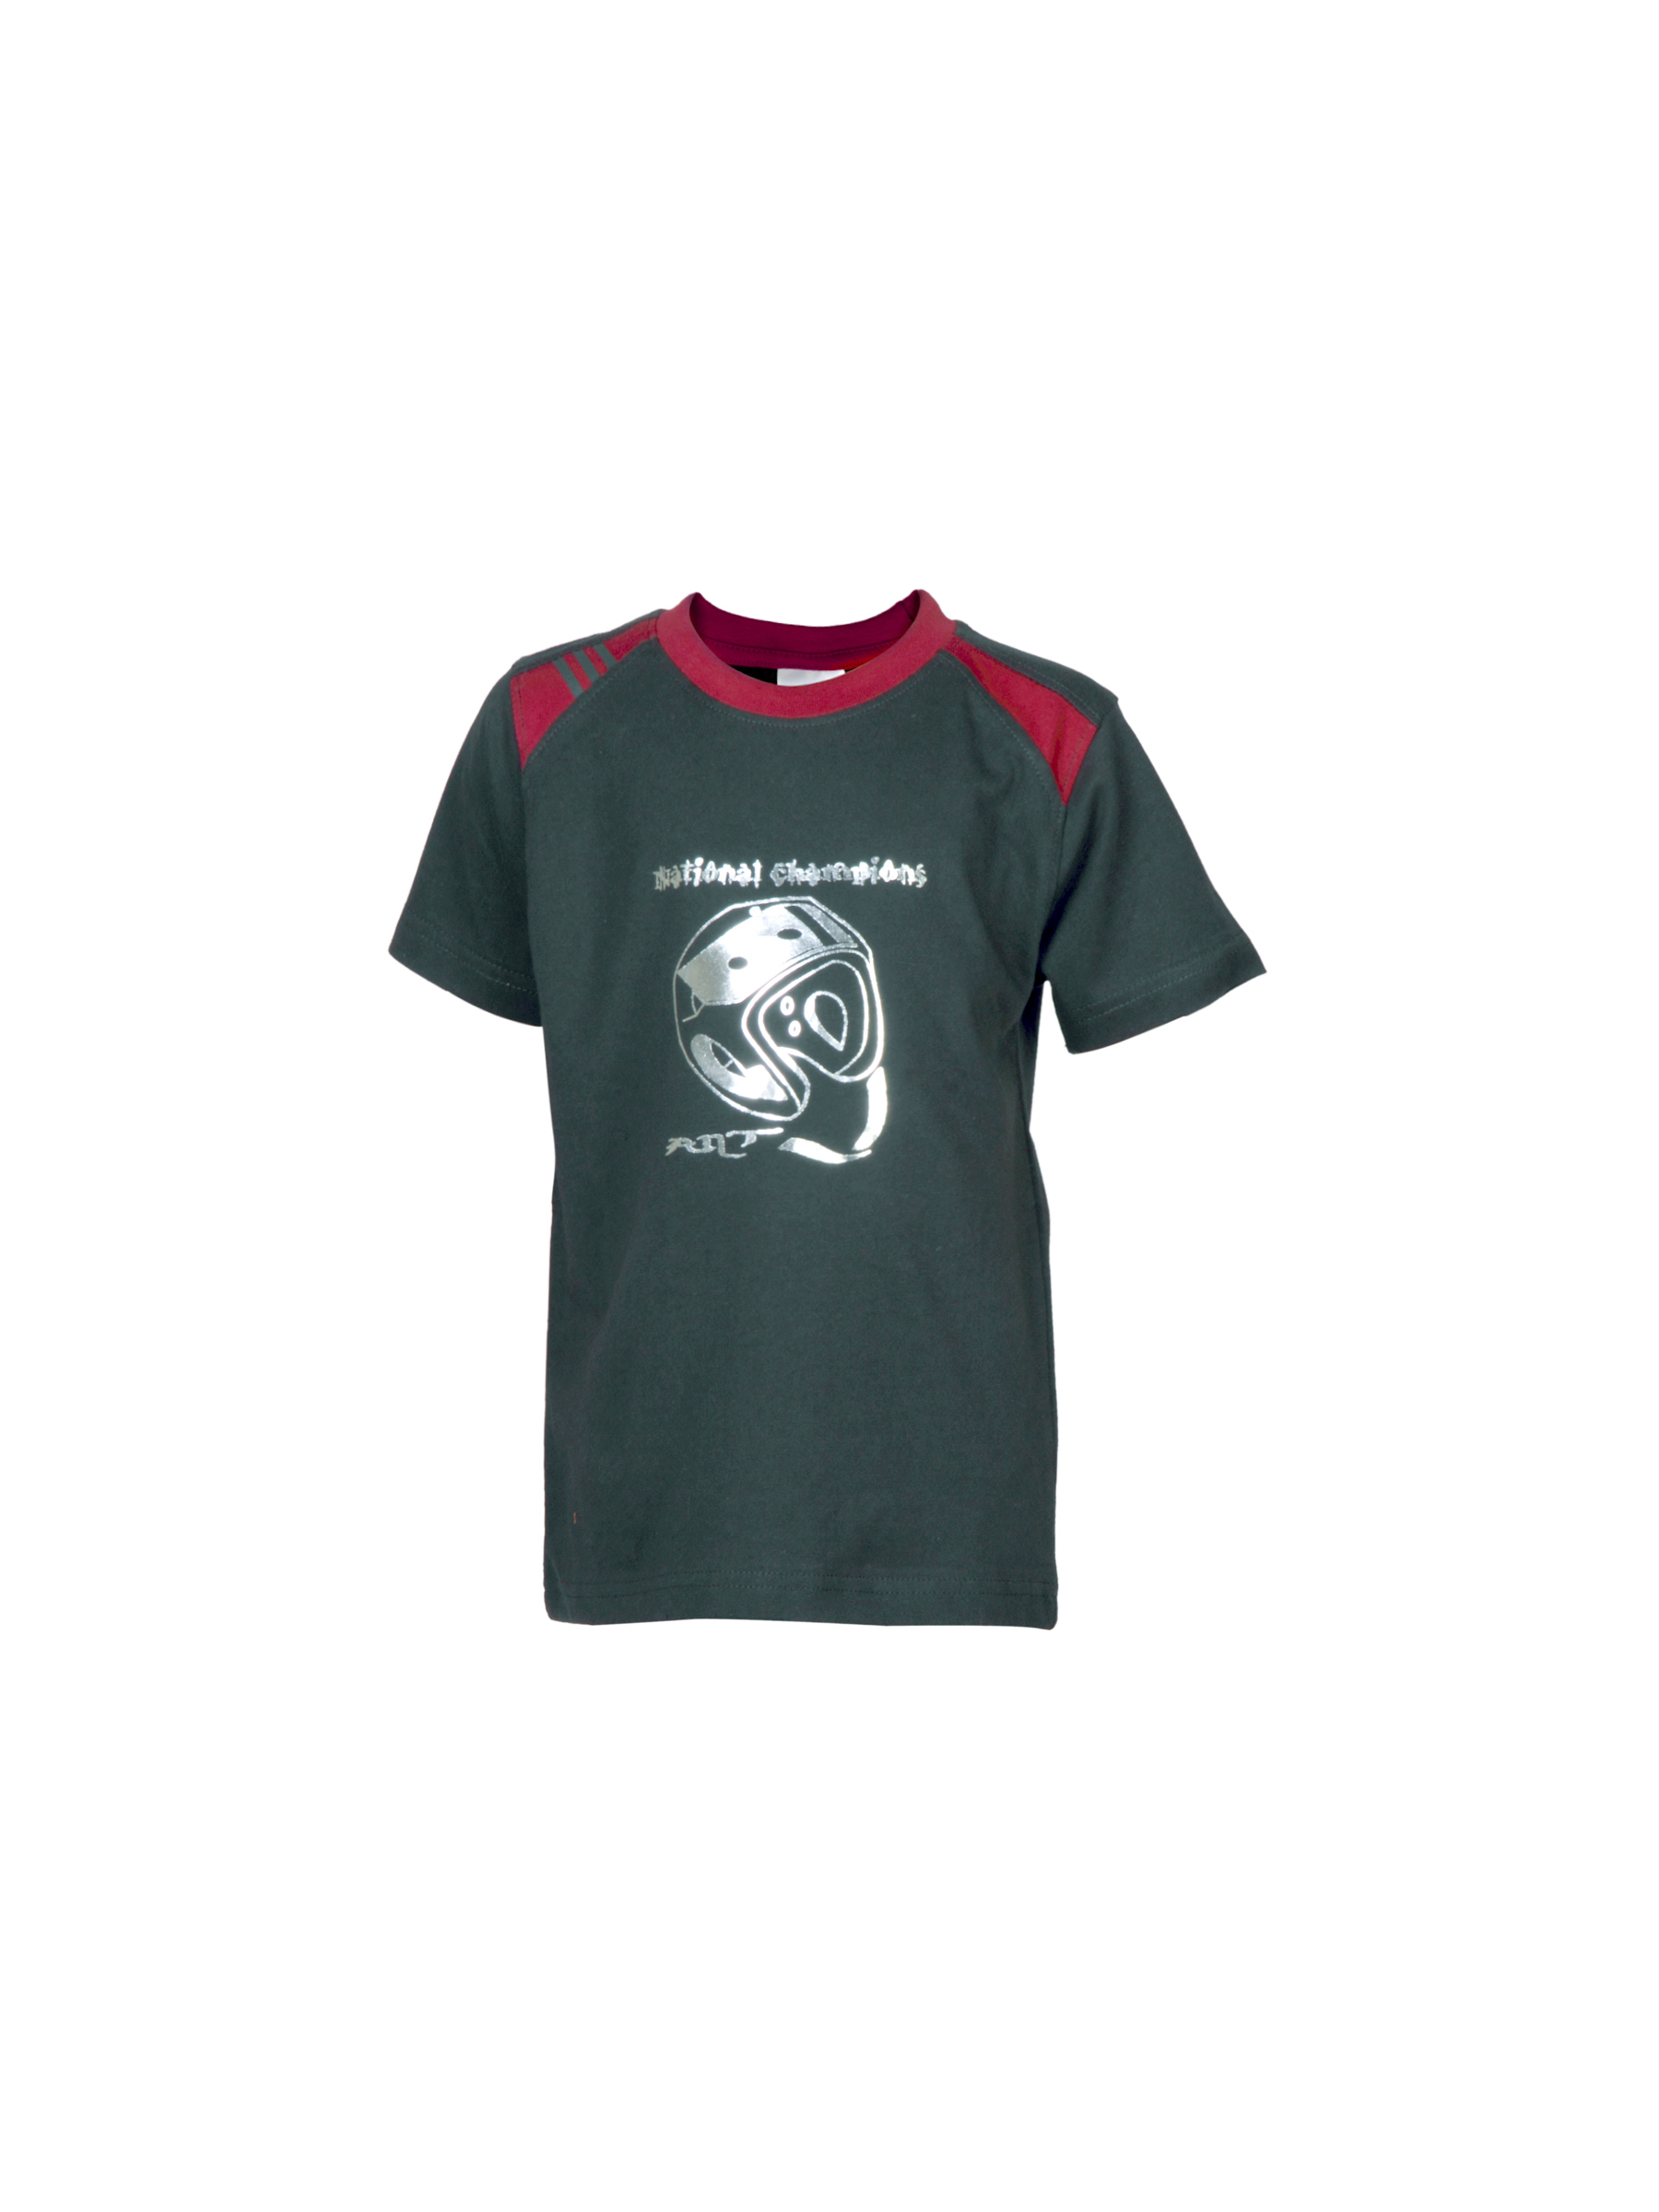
Ant Kids Boys National Champion Black Tshirts
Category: Apparel / Topwear / Tshirts
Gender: Boys
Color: Black
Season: Fall 2011
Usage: Casual